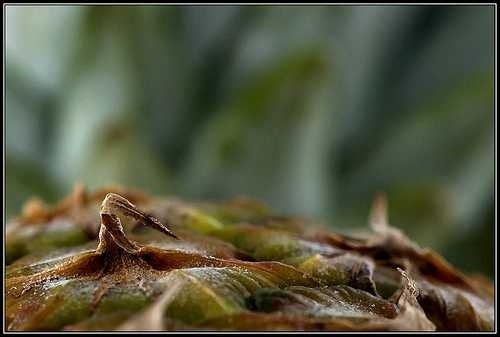
Label: Pineapple